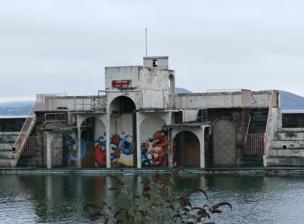
Building: Grange Lido
Country: United Kingdom
Year built: 1932
Grange Lido in 2016 Grange Lido is an open-air 50 m sea-water swimming pool, or lido , in Grange-over-Sands , Cumbria , England. It opened in 1932 and closed in 1993, but campaigners are working to see it re-opened as a swimming pool. The lido is in Art Deco style, and is grade II listed . History and architecture The lido opened in 1932. The buildings were designed by Grange-over-Sands Urban District Council 's surveyor, named Bernard Smith or Thomas Huddlestone. The lido sits on Grange promenade on the shore of Morecambe Bay , although as of 2019 [update] the changing course of the River Kent means that the sea is at some distance from the promenade, separated by salt marsh . The 165 ft × 112 ft (50 m × 34 m) pool was filled with filtered sea-water at high tide, and was unheated. The buildings are in Art Deco style. Historic Pools of Britain describes the lido as "A very fine intact Art Deco mushroom shaped lido in a stunning setting on the edge of Morecambe Bay". English Heritage state the reasons for the lido's grade II listing in 2011 as: Completeness: as a complete example of a 1930s lido with the survival of all key ancillary buildings and structures Pool: for the unusually shaped pool, designed for multiple uses and which retains its original stepped diving stage. Historic: as an evocative reminder of the former popularity of sea-side towns such as Grange over Sands and the inter-war cult of fresh air, fitness and mass leisure Pevsner 's The Buildings of England (revised ed. 2010), within its description of Grange promenade, simply says "Lido, 1933, closed 1992, and now very forlorn". The lido suffered damage from floods in 1977, when the outer wall was breached, but celebrated its 50th anniversary in 1982 with a special gala. Closure and future The lido closed in 1993, after a report suggested that necessary repairs would be too expensive to be justified. In 2011 the Save Grange Lido campaign was established, aiming to "transform it into a vibrant community owned leisure facility with a restored 50m pool at its heart." The group has produced a detailed business plan setting out how it believes this could be achieved. It is a community benefit society . In 2015 South Lakeland District Council began to consider future uses for the site which would not include a swimming facility: the pool area was to become a "landscaped open space". In February 2019 the council allocated £2million for "light touch refurbishment" of the lido, to include making it structurally sound, bringing it back into public use, and providing refurbished units for community groups or entrepreneurs. References